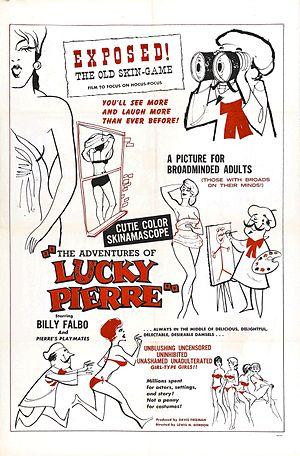
Herschell Gordon Lewis est un réalisateur, scénariste, producteur, directeur de la photographie, acteur et compositeur américain né le 15 juin 1929 à Pittsburgh et mort le 26 septembre 2016 à Fort Lauderdale.